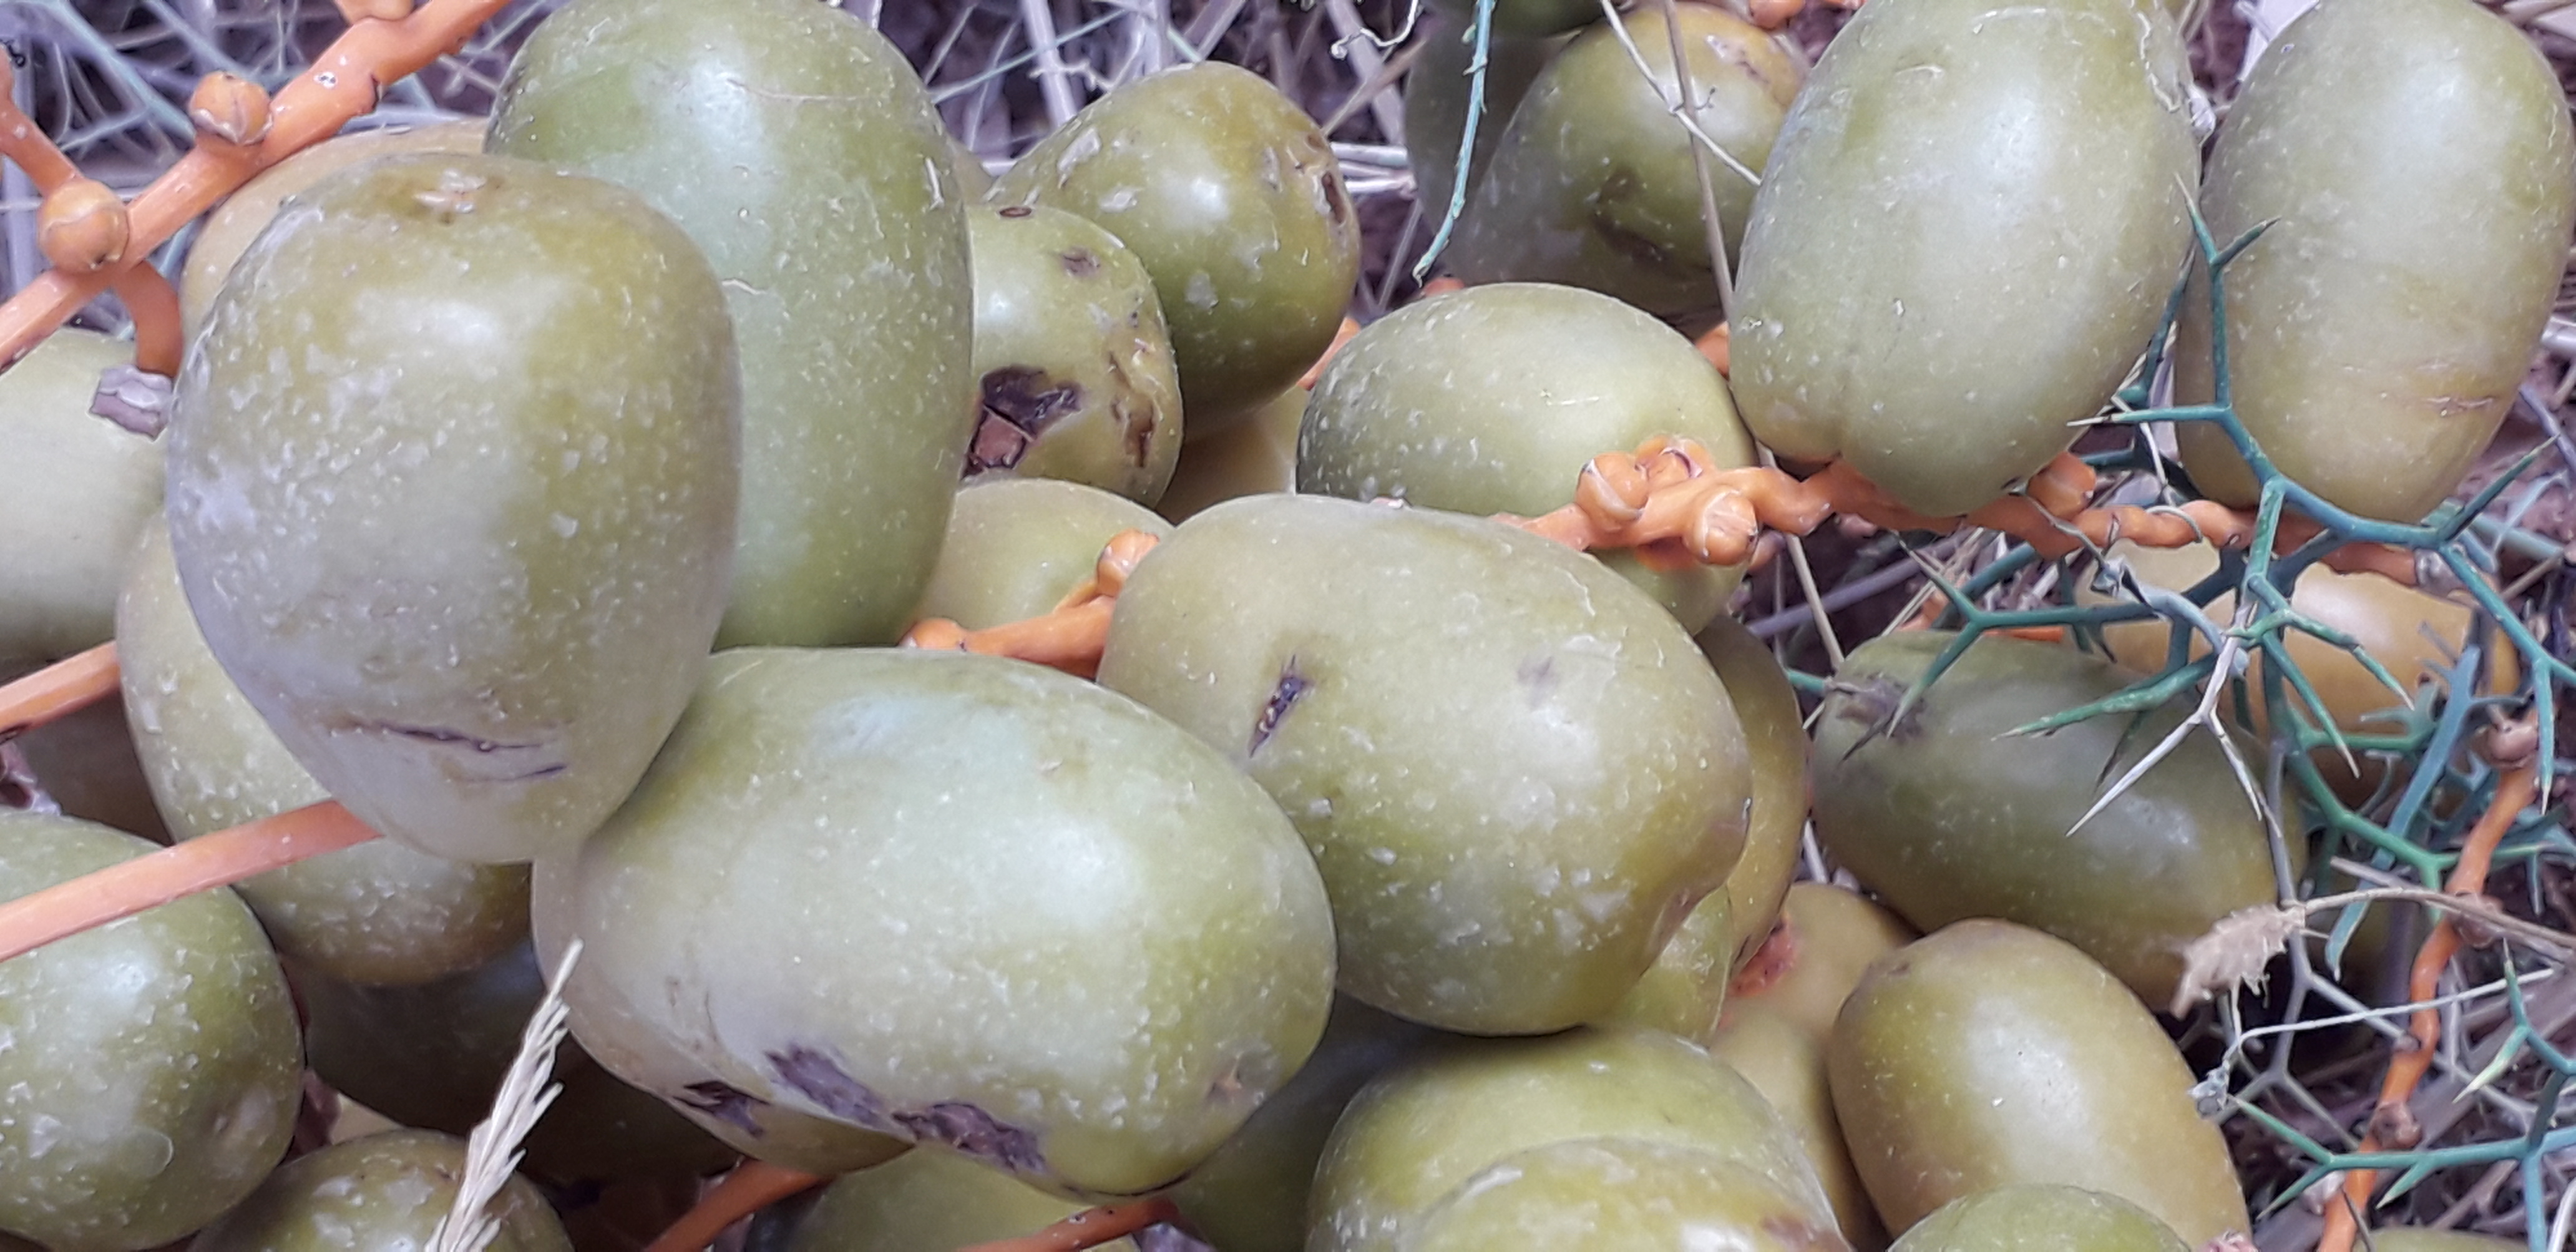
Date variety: Boufagous